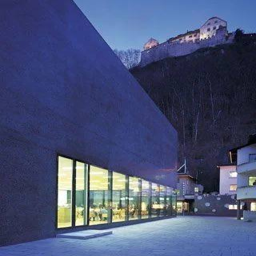
Kunstmuseum Liechtenstein